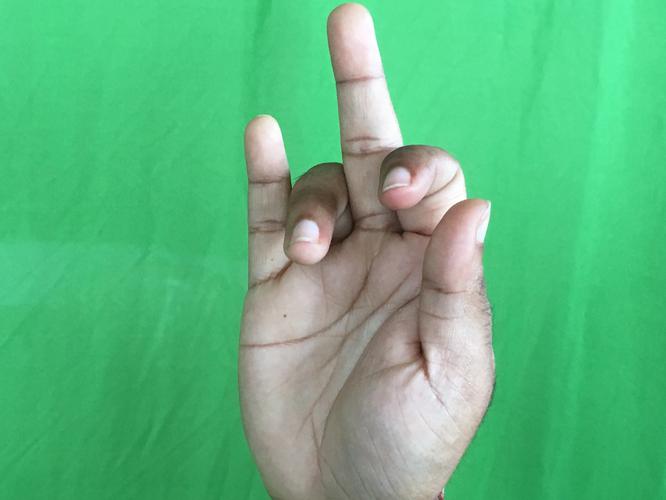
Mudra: Shukatundam
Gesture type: single_hand